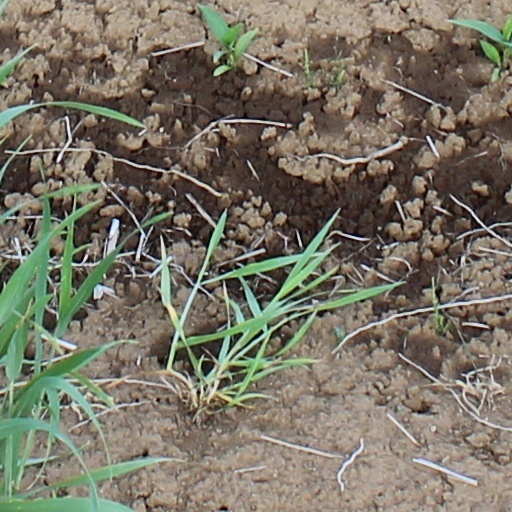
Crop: wheat